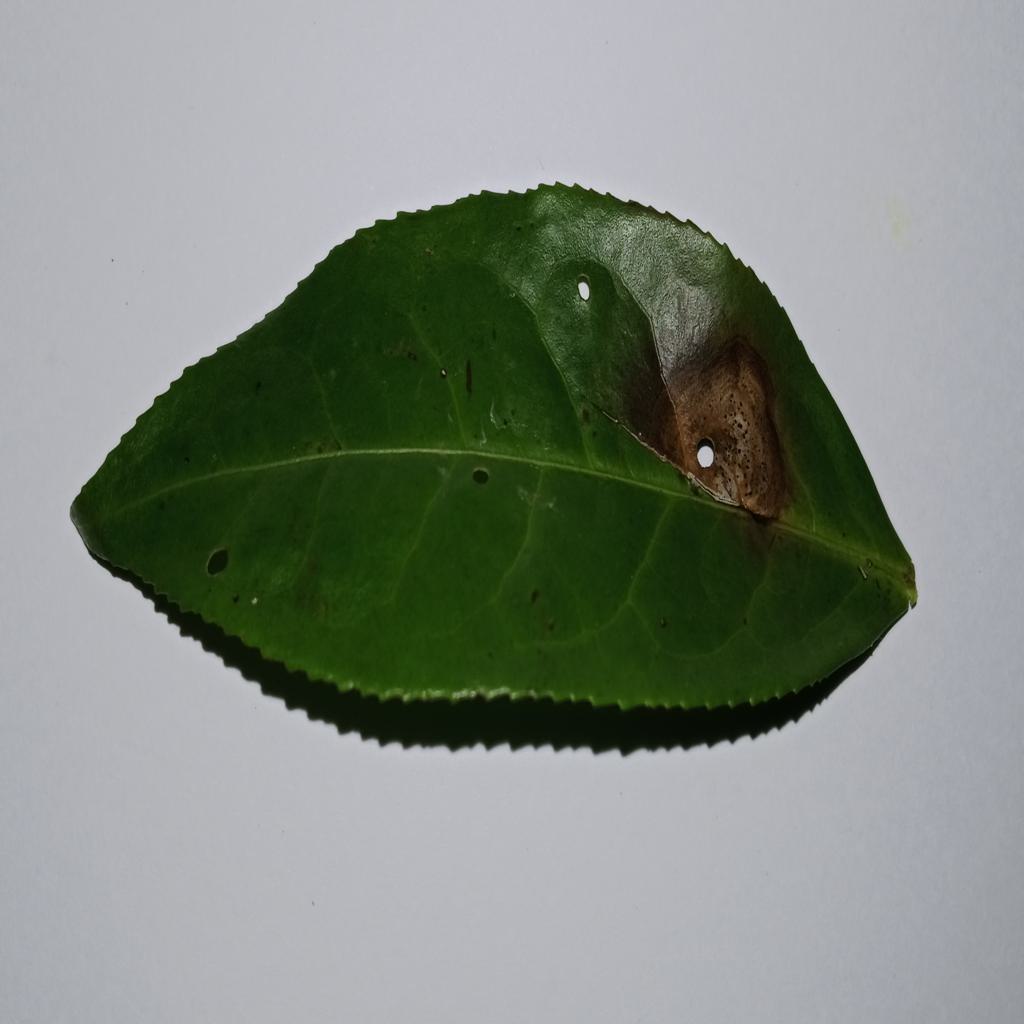
Label: Tea red leaf spot